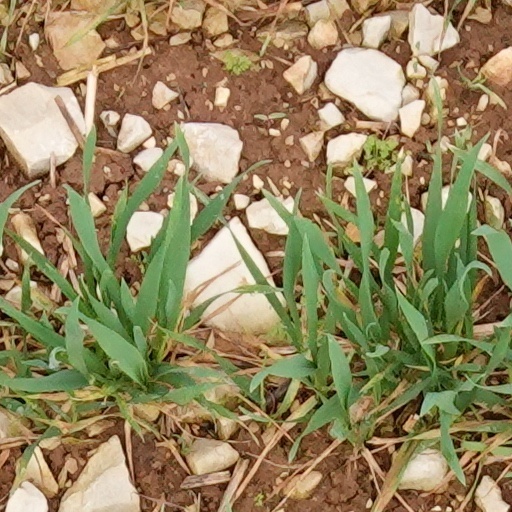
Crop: wheat